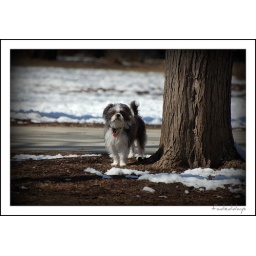
Someone's puppy stopped to pose for me while he was running around in the park.